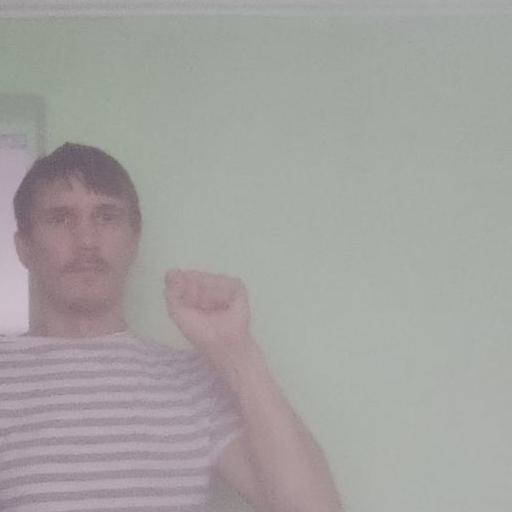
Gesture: fist